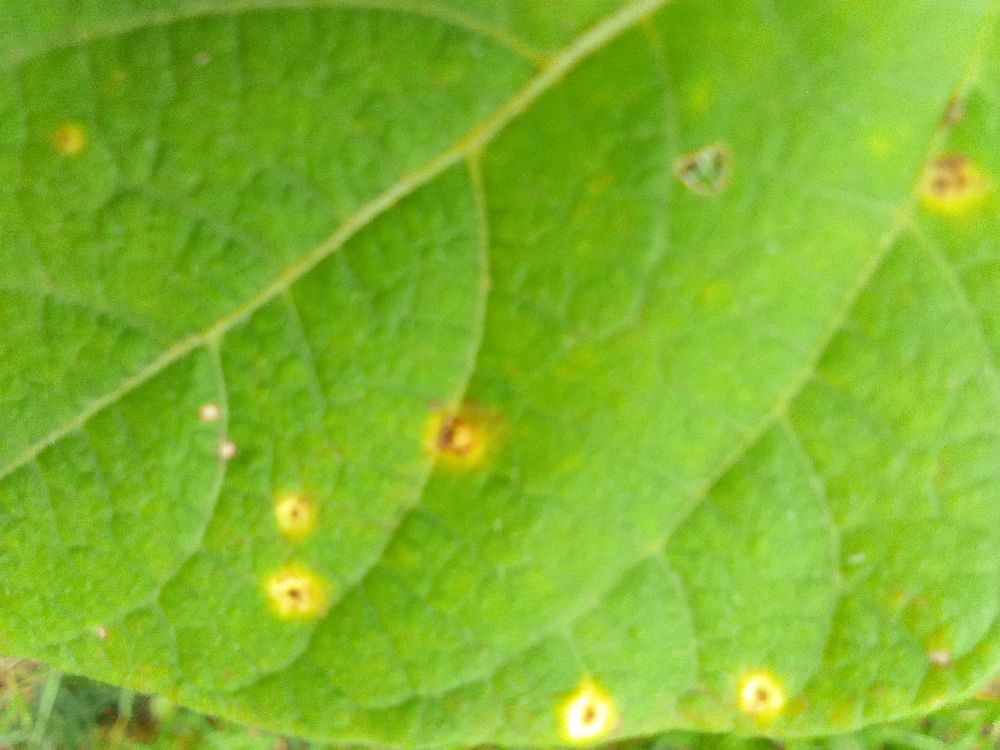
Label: rust